Ion Mihalache

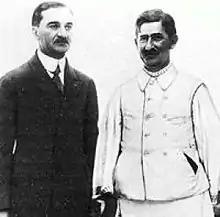
Iuliu Maniu and Mihalache

Mihalache became vice-president of the National Peasants' Party (PNȚ) in 1926, when the PNR and PȚ groups decided to unite in order to combat the effective monopoly the PNL had ensured after the voting of the 1923 Constitution. The new political group moderated many of its demands, and was not as adverse to industrialization as it had previously been. However, in 1928, Mihalache's voiced the party's call for a march on Bucharest, meant to topple Vintilă Brătianu's PNL cabinet: in May, large crowds gathered in Alba Iulia — despite the initial success in rallying all forces opposed to the National Liberals, the PNȚ did not capitalize on the gains, and continued instead to block activity in parliament.